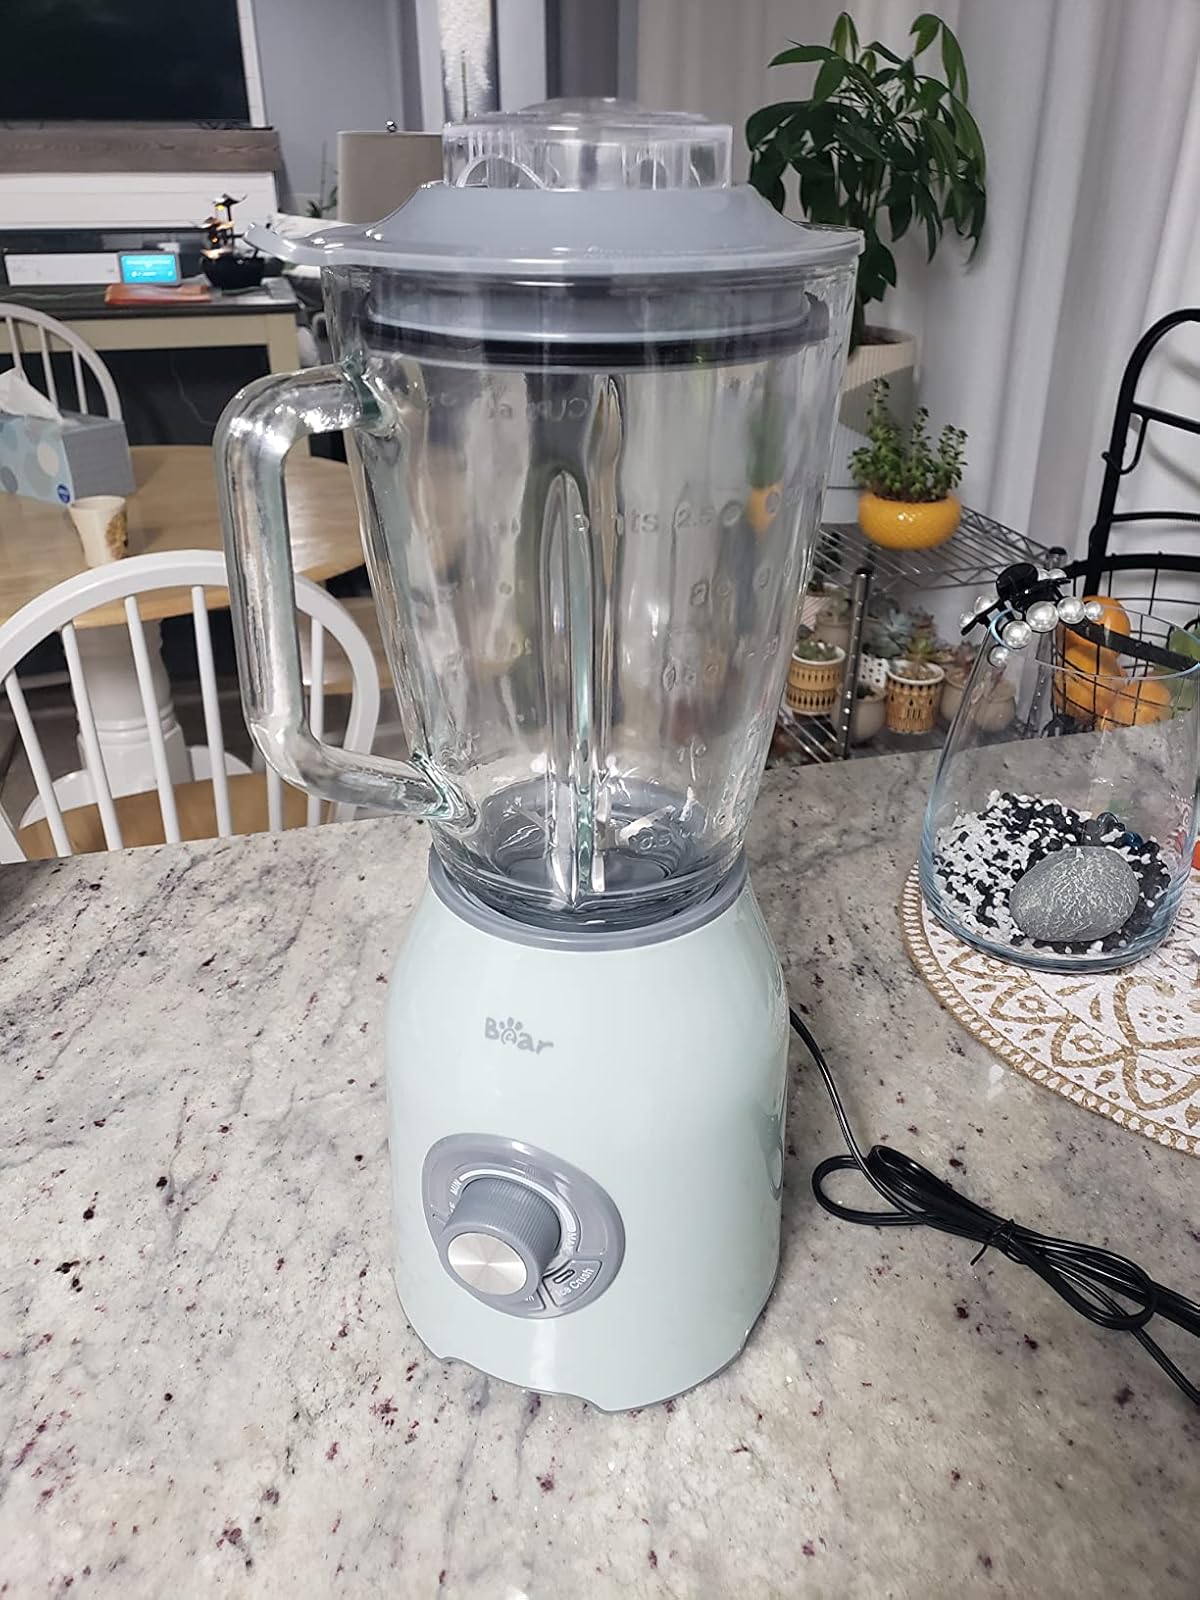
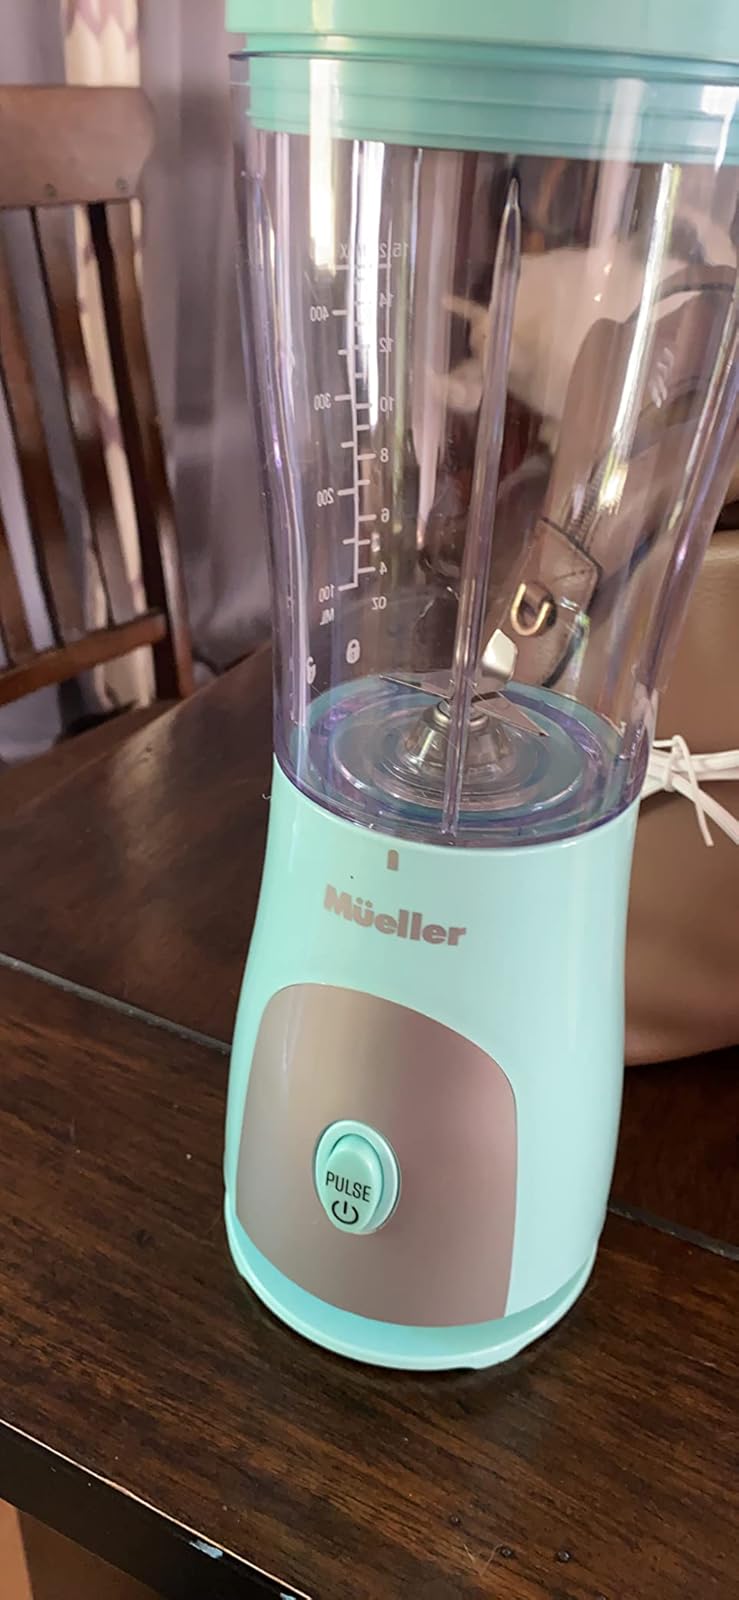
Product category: items_blender
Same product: no